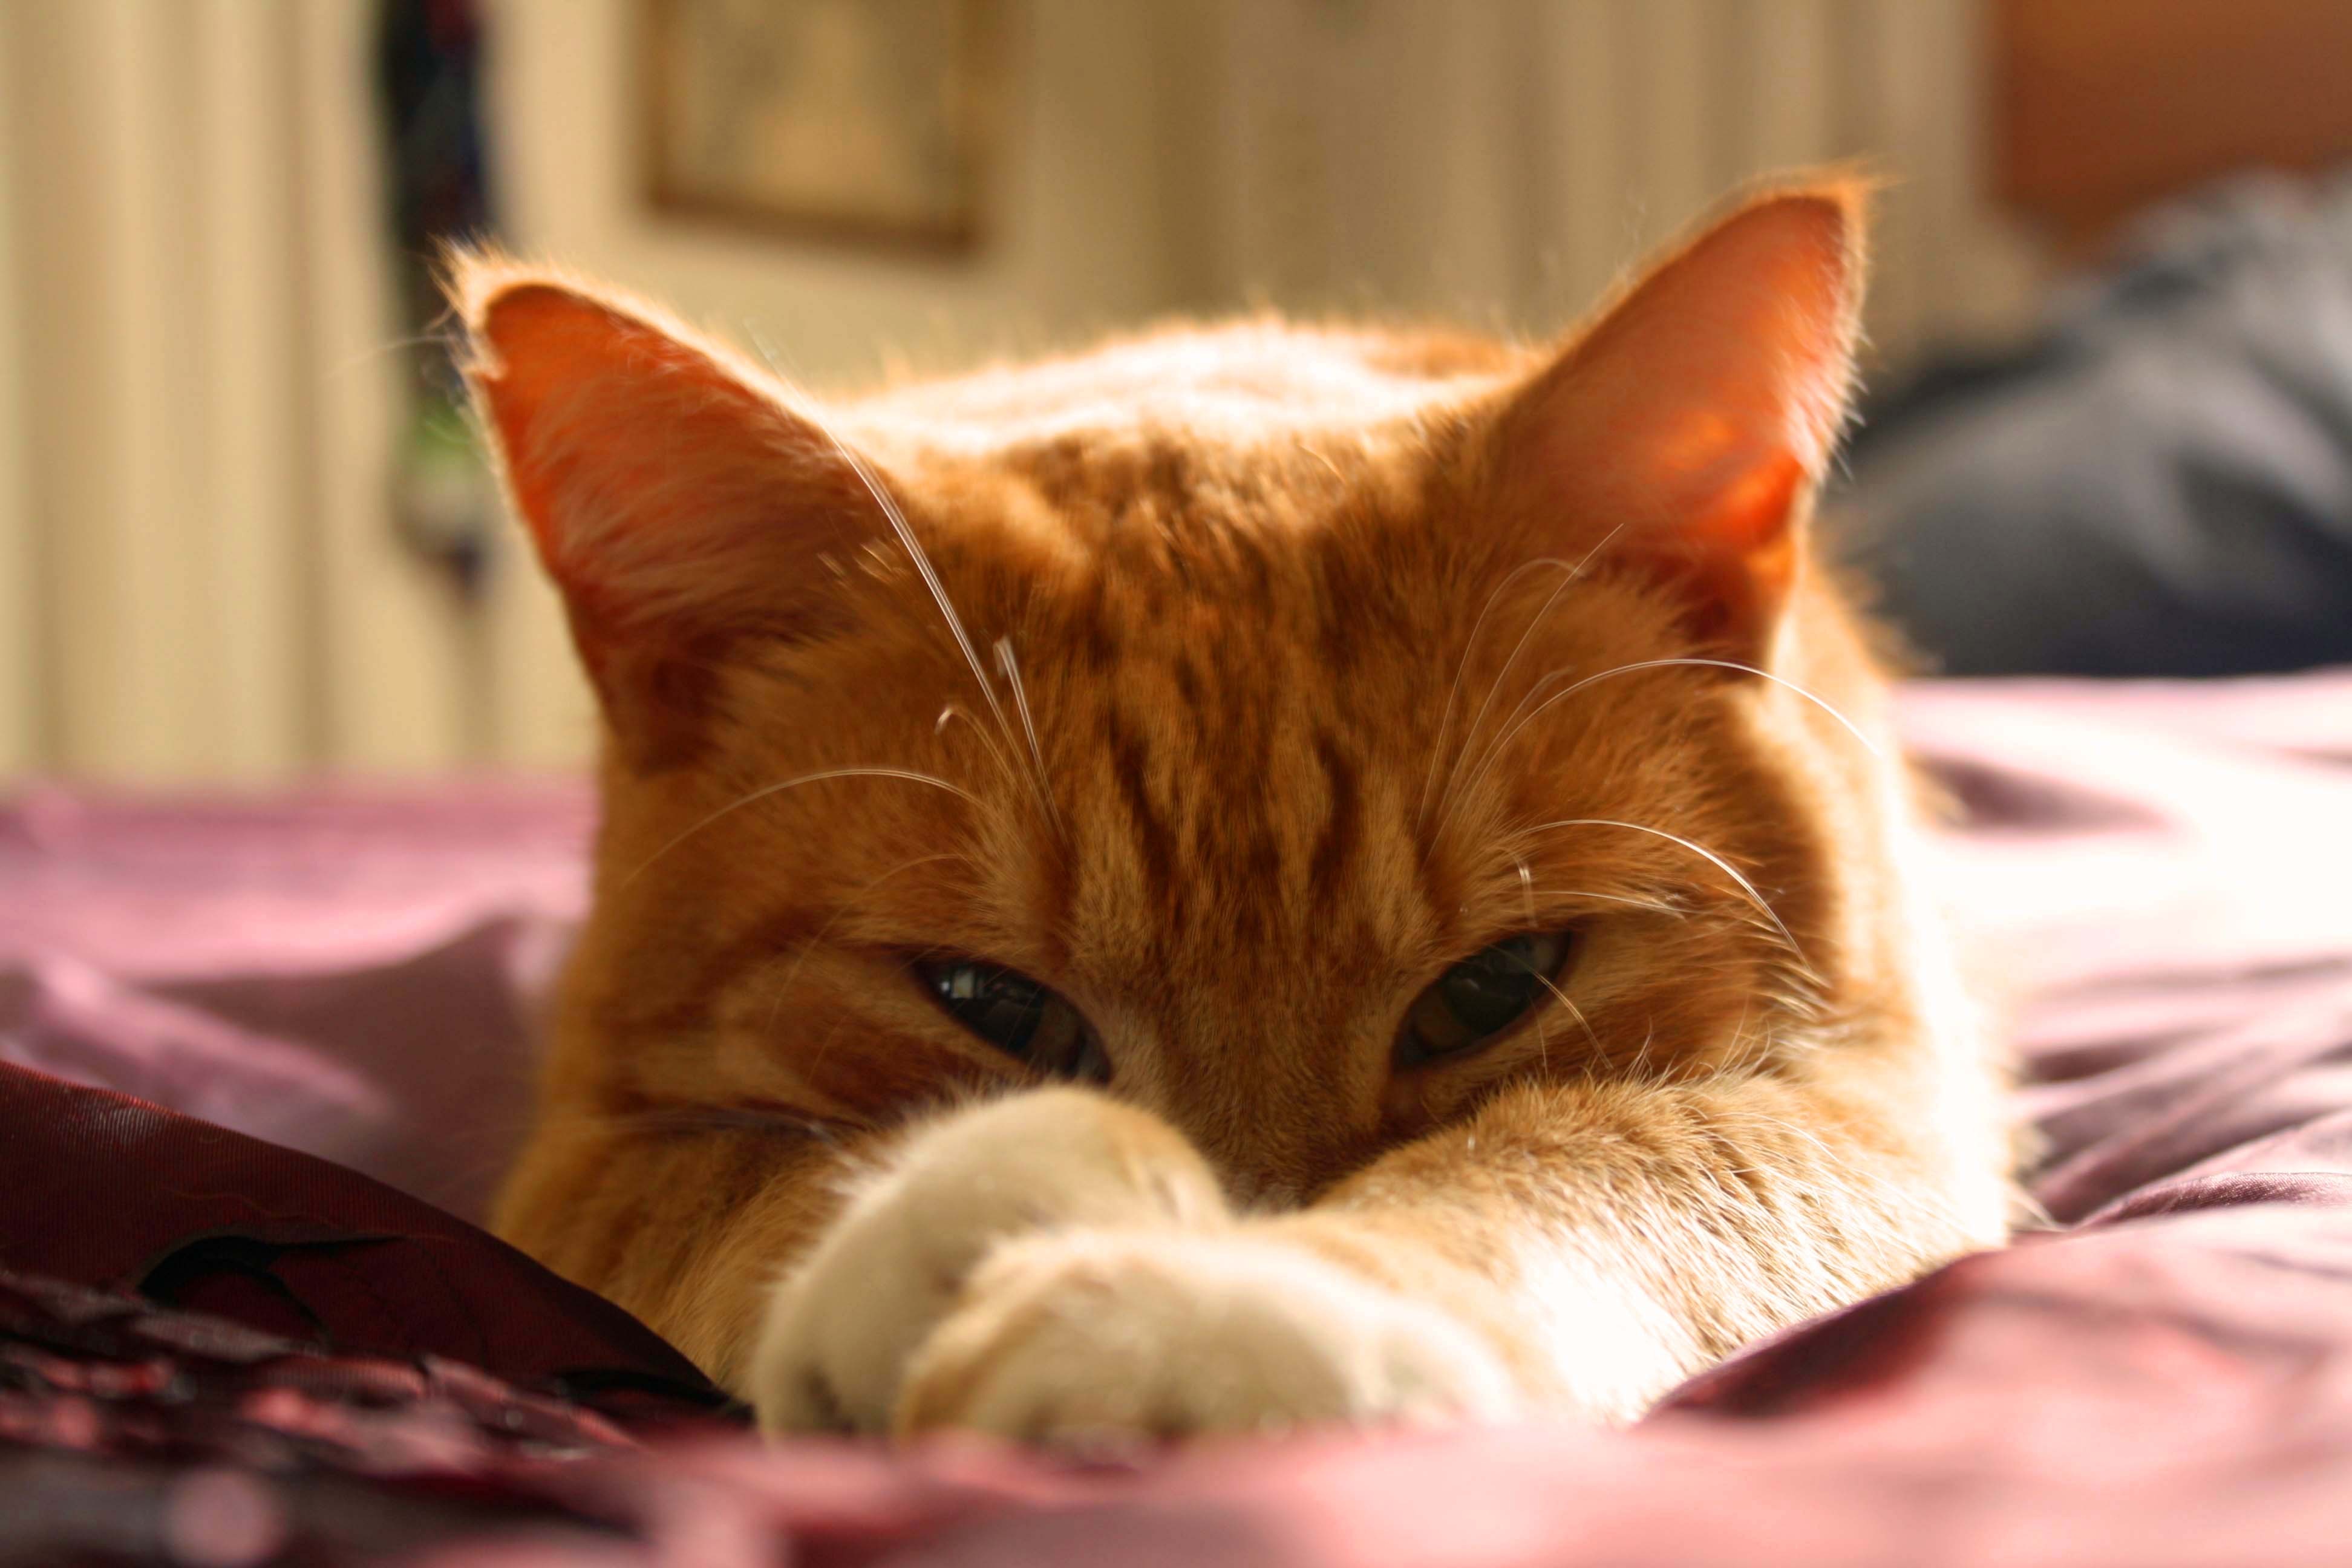
cute, pet, cat, mammal, close up, nose, eyes, whiskers, sleep, skin, vertebrate, peek, tabby cat, ginger cat, orange cat, small to medium sized cats, cat like mammal, domestic short haired cat, ginger tom